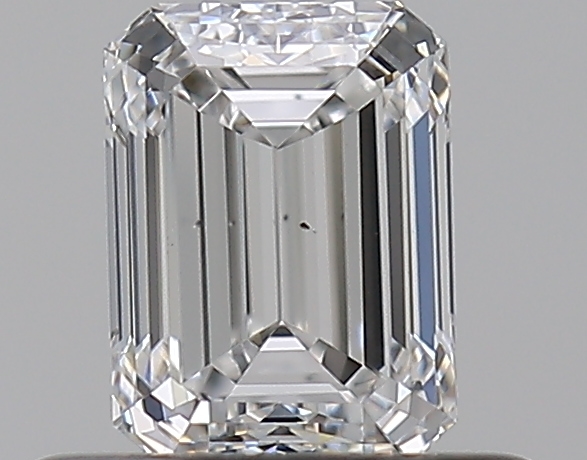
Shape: emerald
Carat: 0.5
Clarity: VS2
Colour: E
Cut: VG
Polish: EX
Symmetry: VG
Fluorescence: F
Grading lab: GIA
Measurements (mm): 5.08 x 3.76 x 2.61